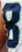
Number: 8